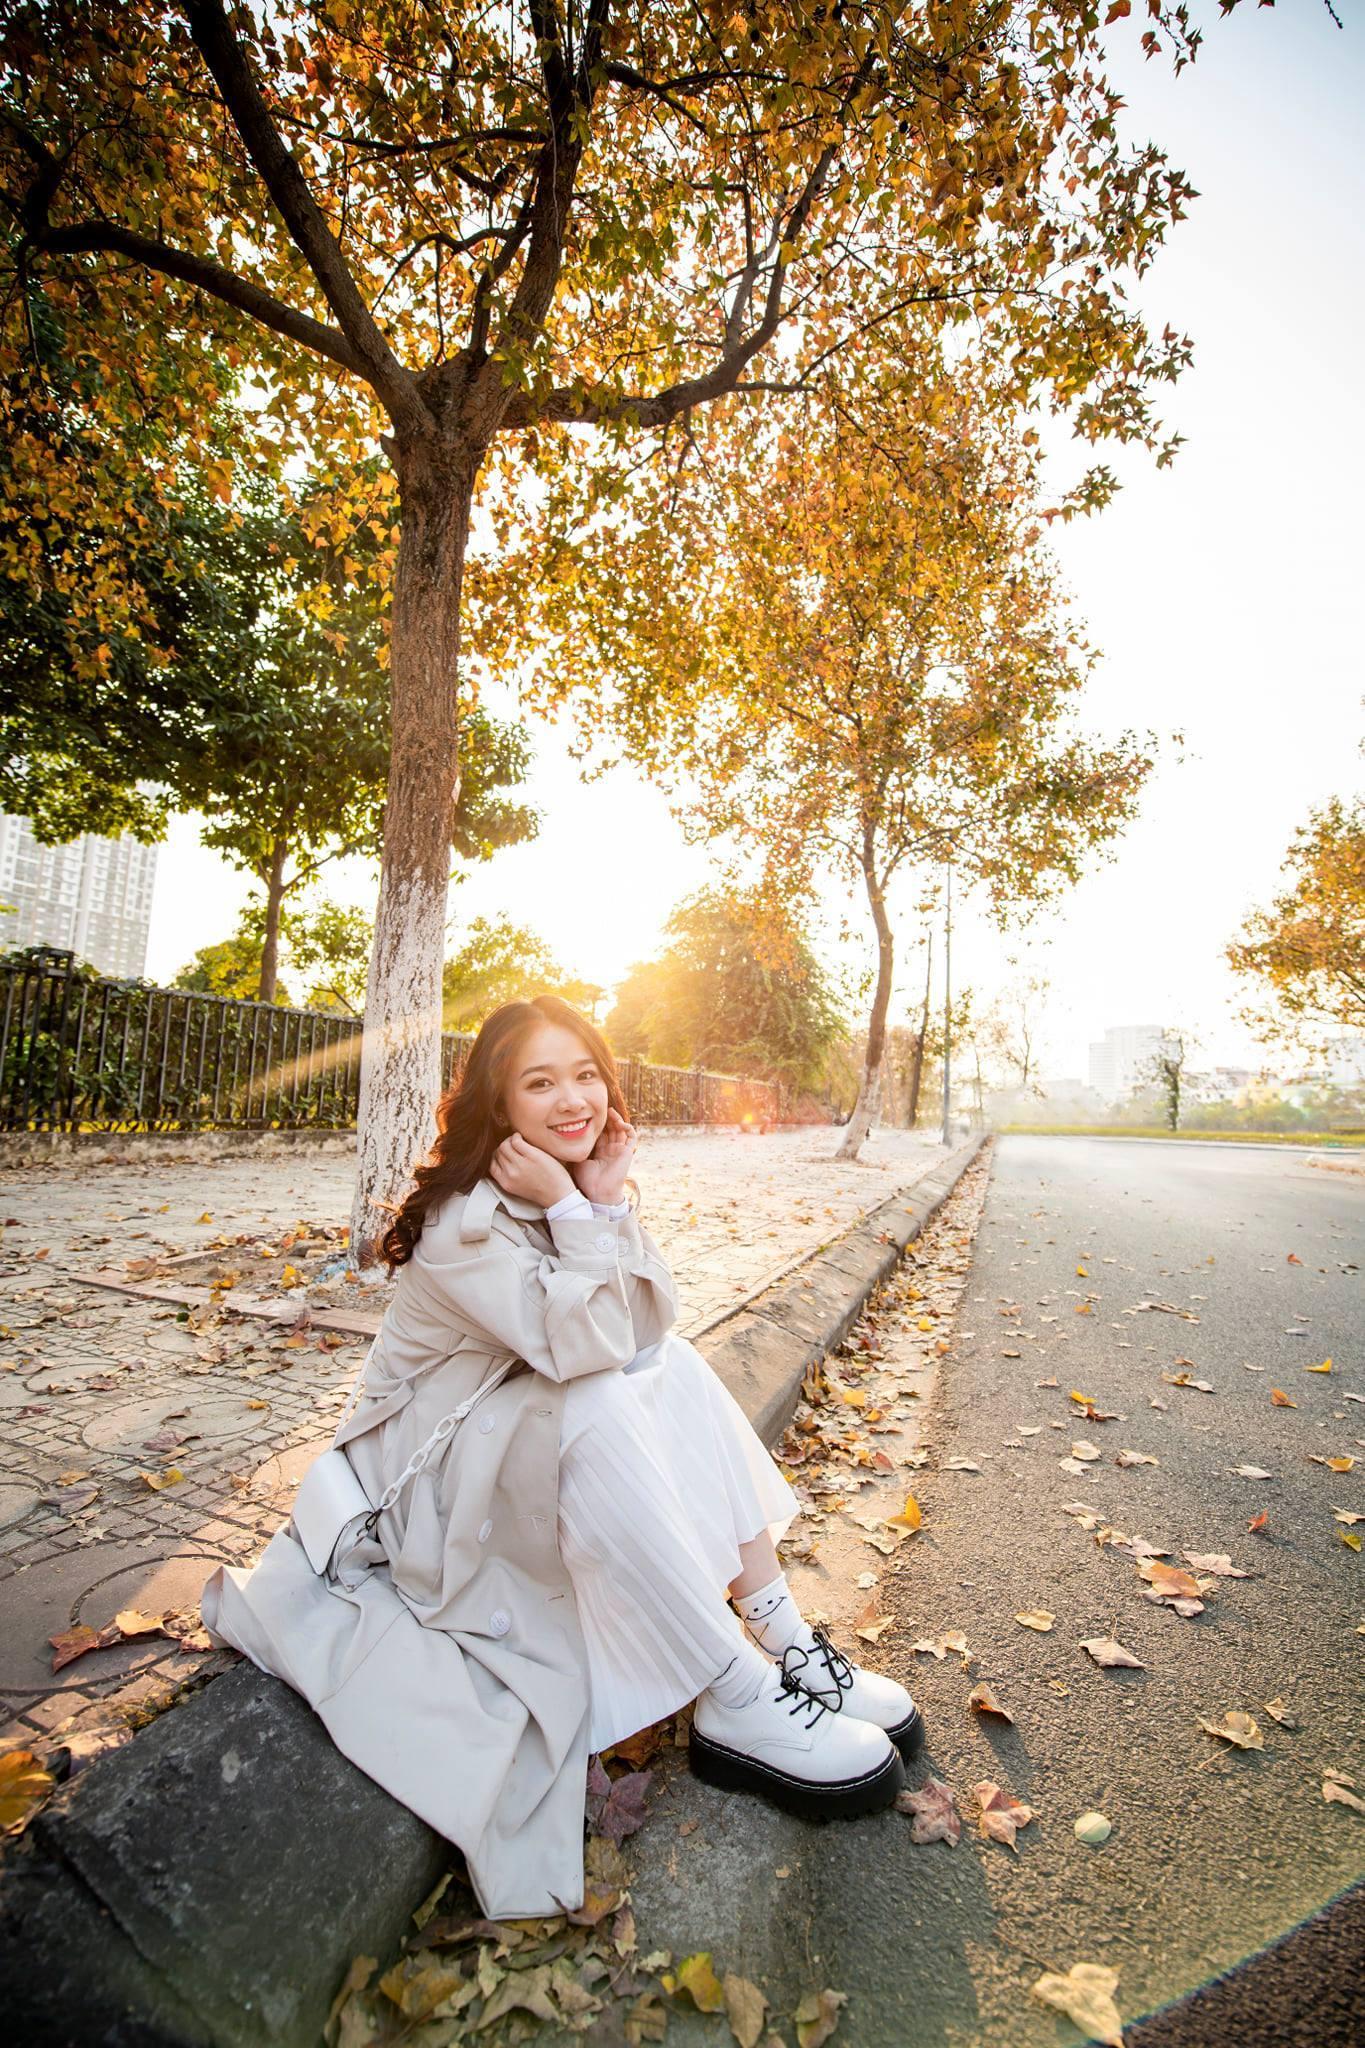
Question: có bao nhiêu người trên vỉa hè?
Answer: có một người trên vỉa hè